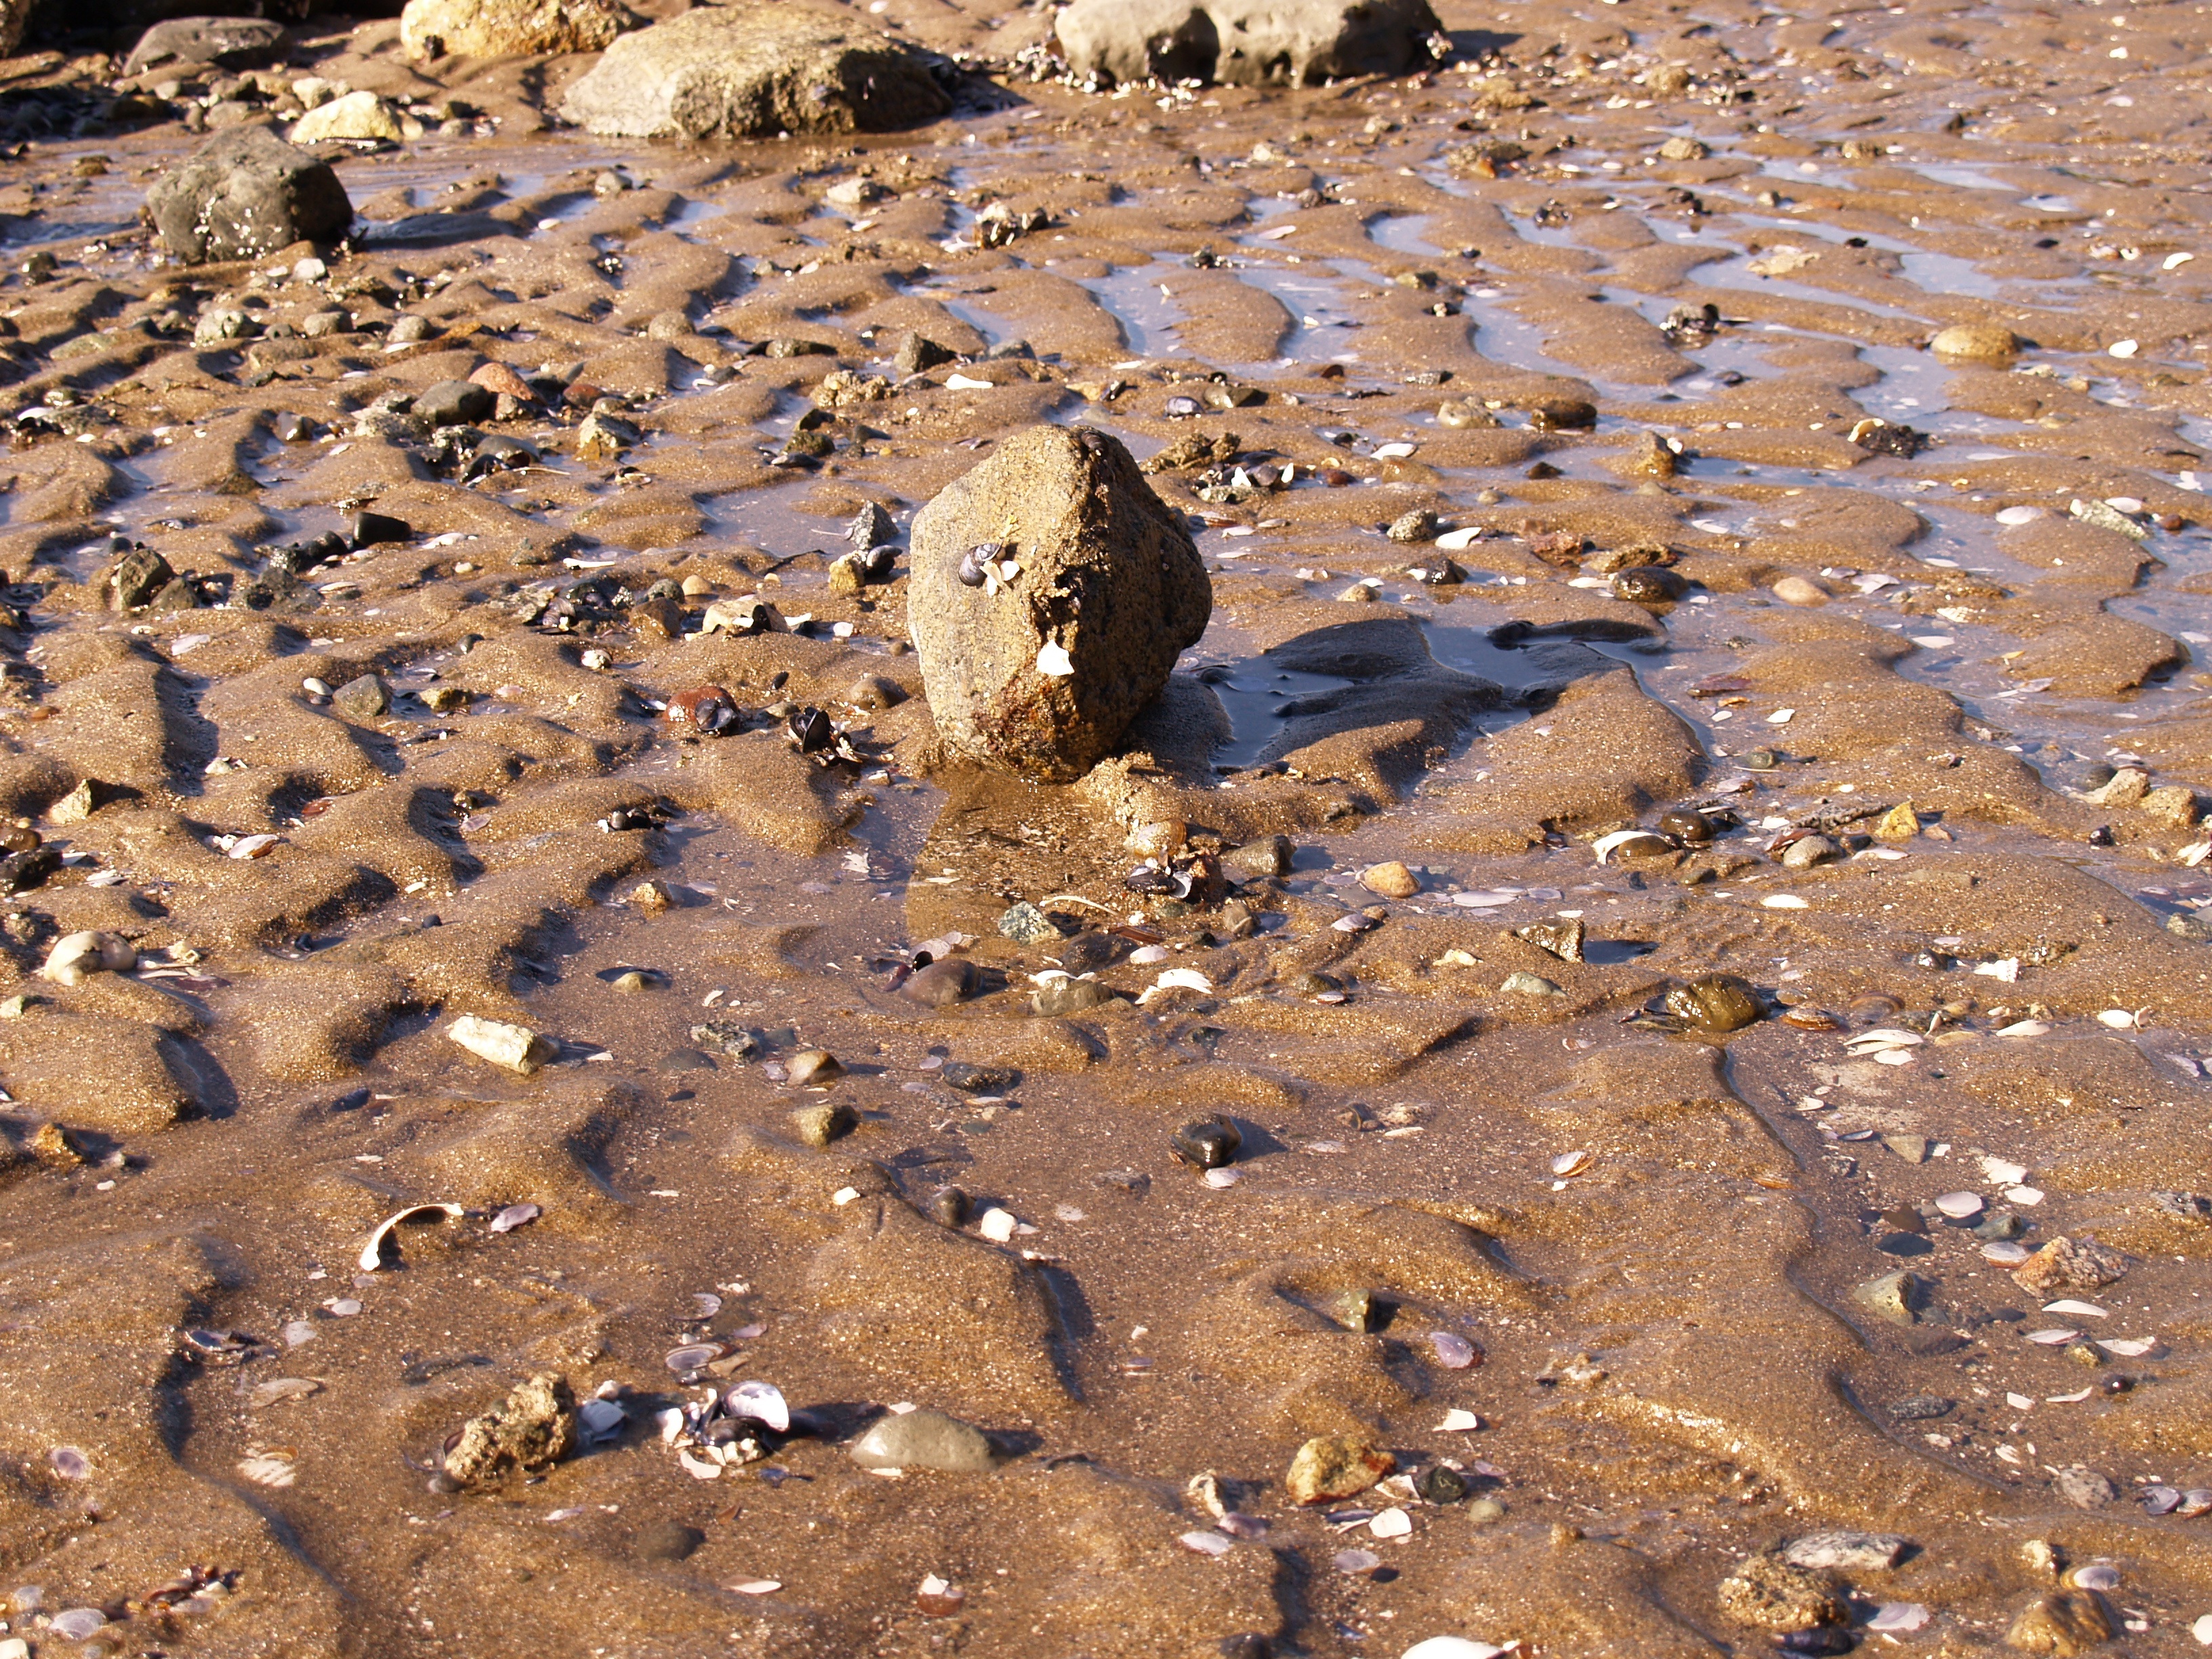
beach, sea, water, nature, sand, rock, ocean, shore, stone, wildlife, soil, geology, zenlike, ancient history